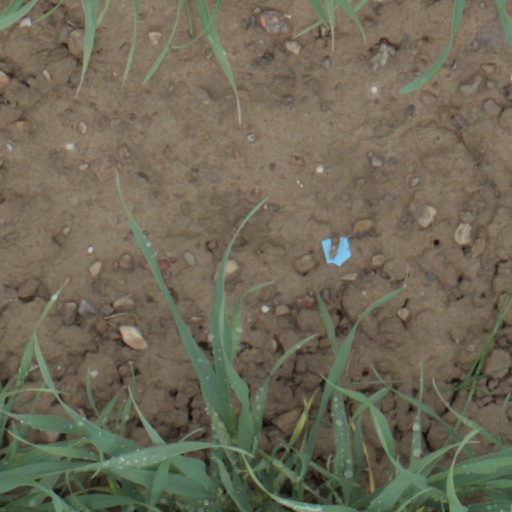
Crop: wheat